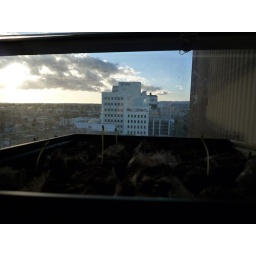
marigolds in my office window